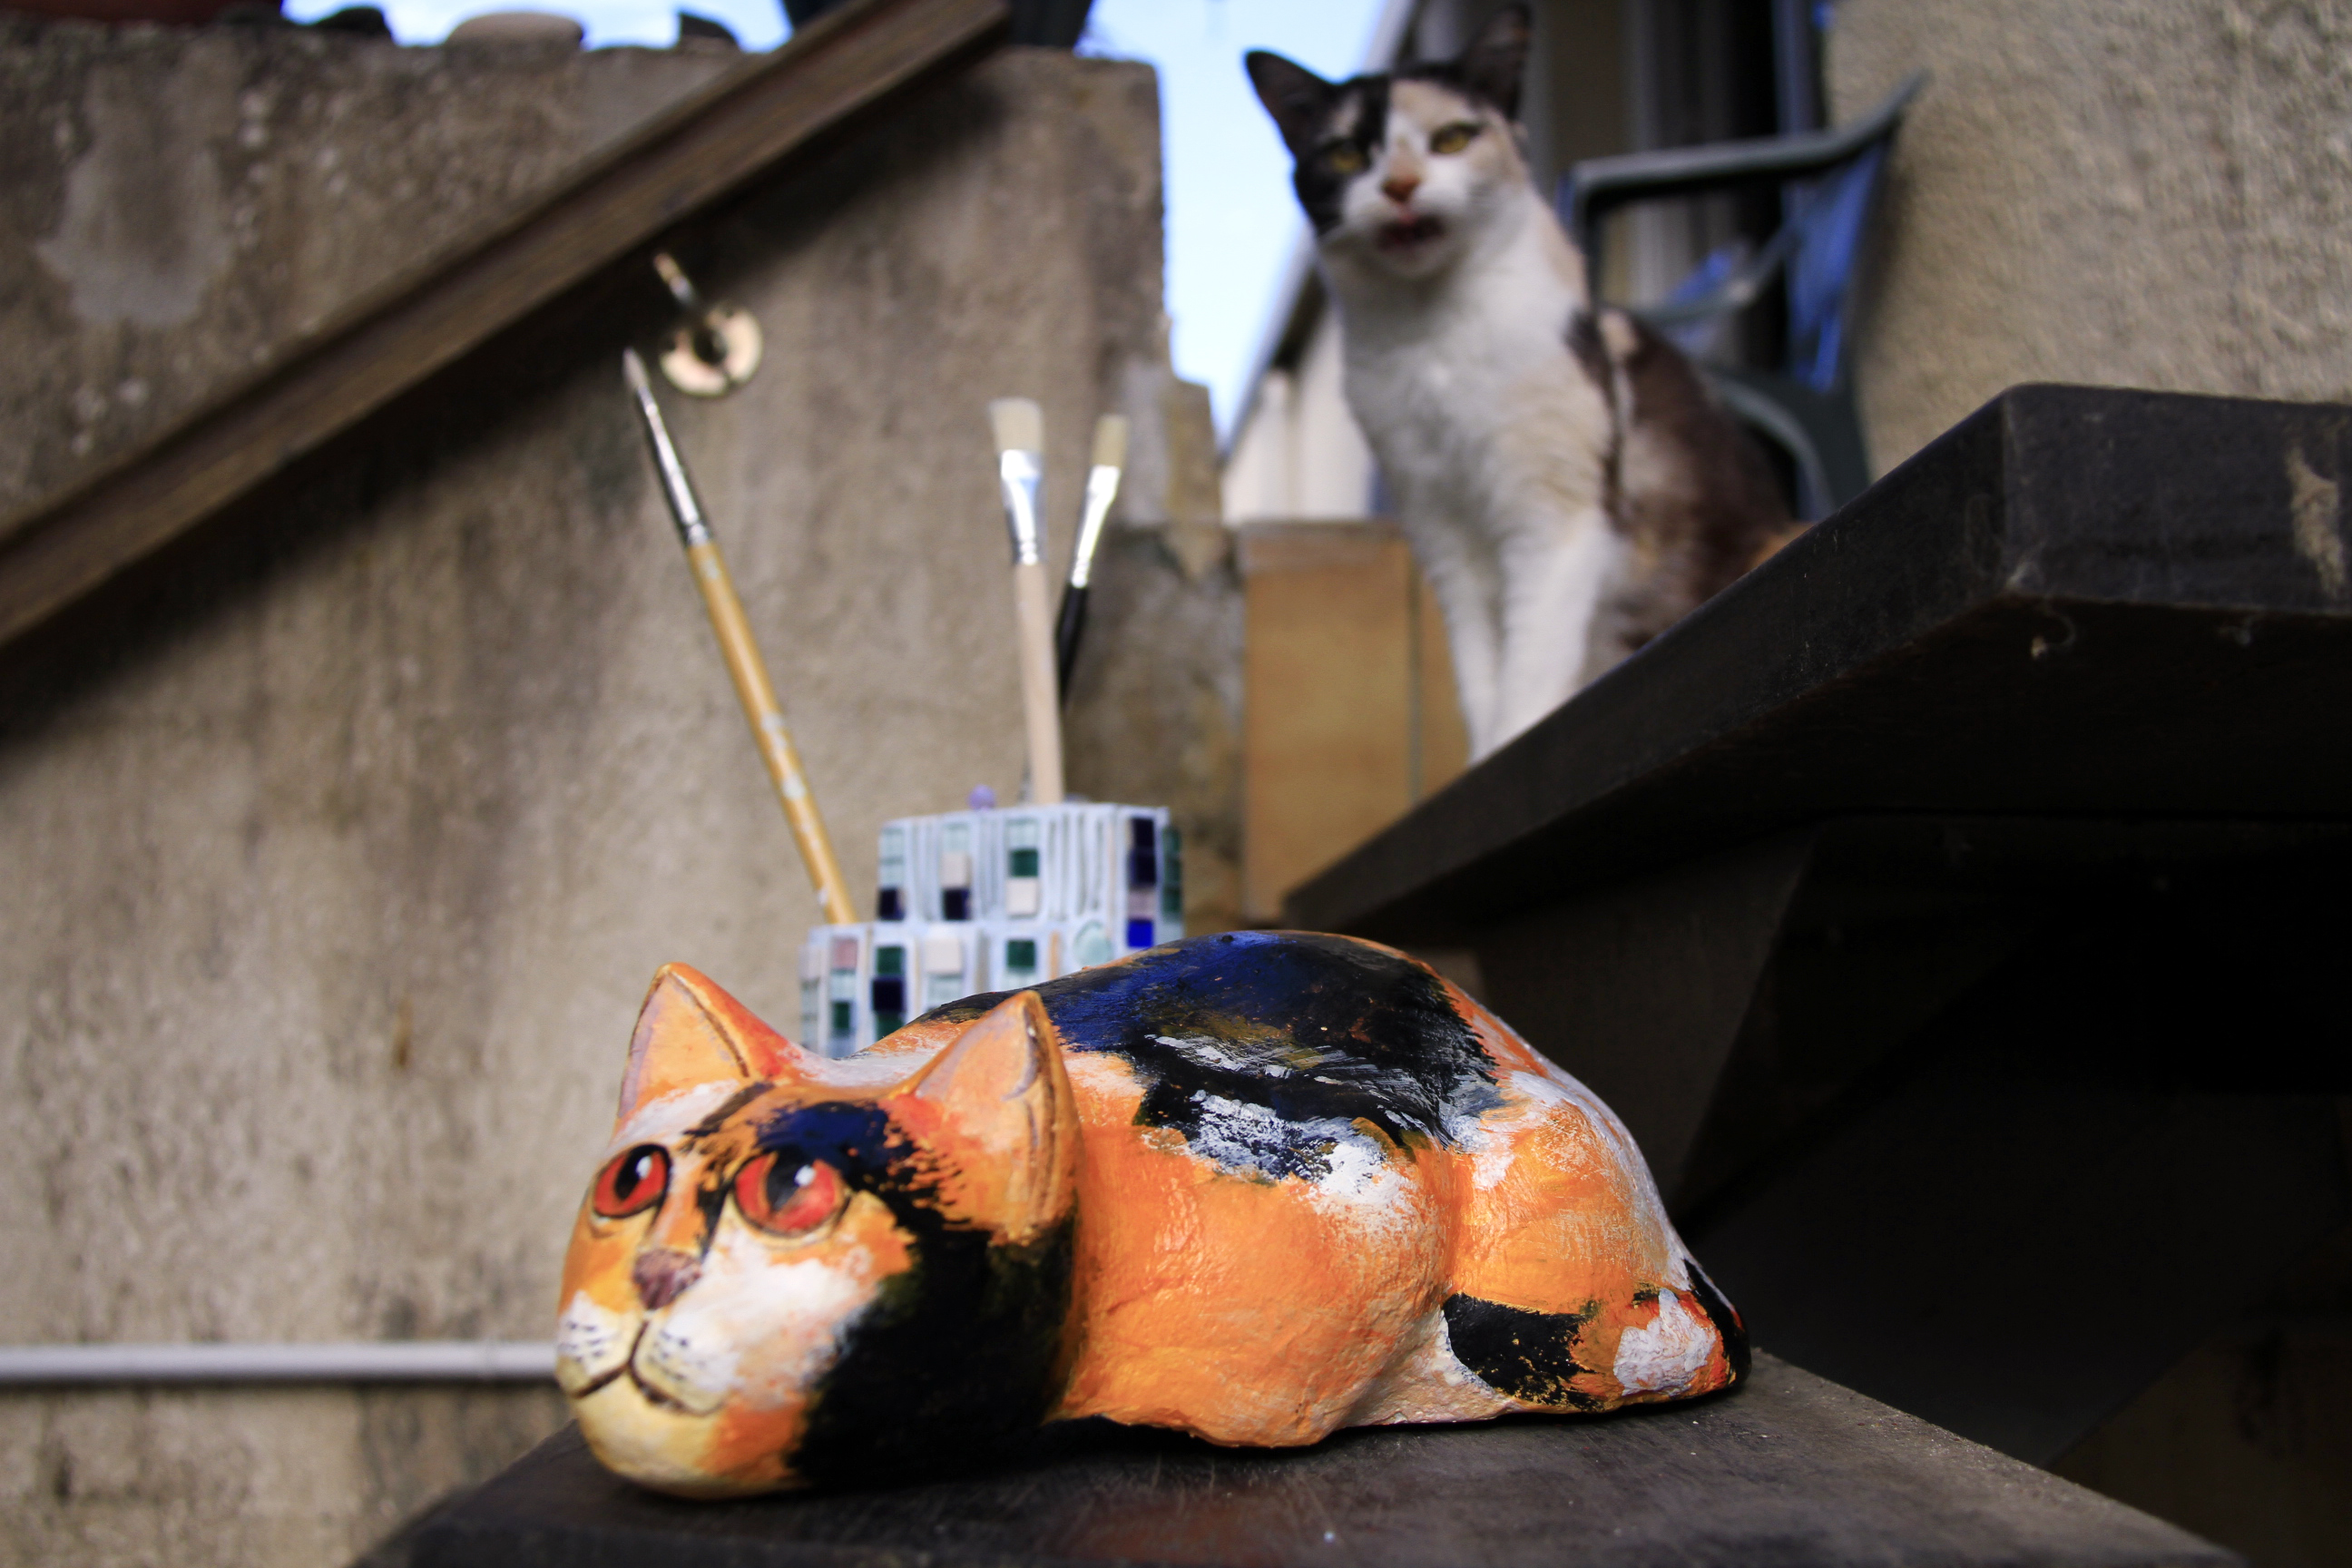
france, europe, kitten, cat, mammal, crafts, vertebrate, languedocroussillon, artscratifs, handcraft, bricolage, basteln, matriauxdercupration, papiermch, papiersencolls, small to medium sized cats, cat like mammal